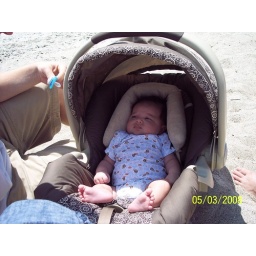
in his car seat at the beach